Postage stamps and postal history of Vanuatu

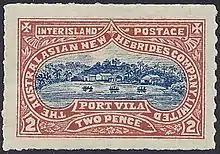
1897 Australasian New Hebrides Company 2d stamp

The dual denomination scheme broke down when the value of the French franc declined, and for the next stamp issue, in 1938, the two administrations had simplified matters by using the same currency of "gold francs". The twelve values of the 1938 issues all depicted the same "beach scene", including huts, palm trees, a canoe, and a volcano in the distance. The stamps were inscribed "NEW HEBRIDES" at the top and "CONDOMINIUM" at the bottom. A standard Commonwealth 75th anniversary of the UPU issue followed in 1949, and a definitive issue in 1953. 1956 saw a set of four values commemorating the 50th anniversary of the condominium, and another set of definitives in 1957. Subsequent issues were mostly the common issues of the Commonwealth, with New Hebrides-specific issues appearing from 1967 onwards.